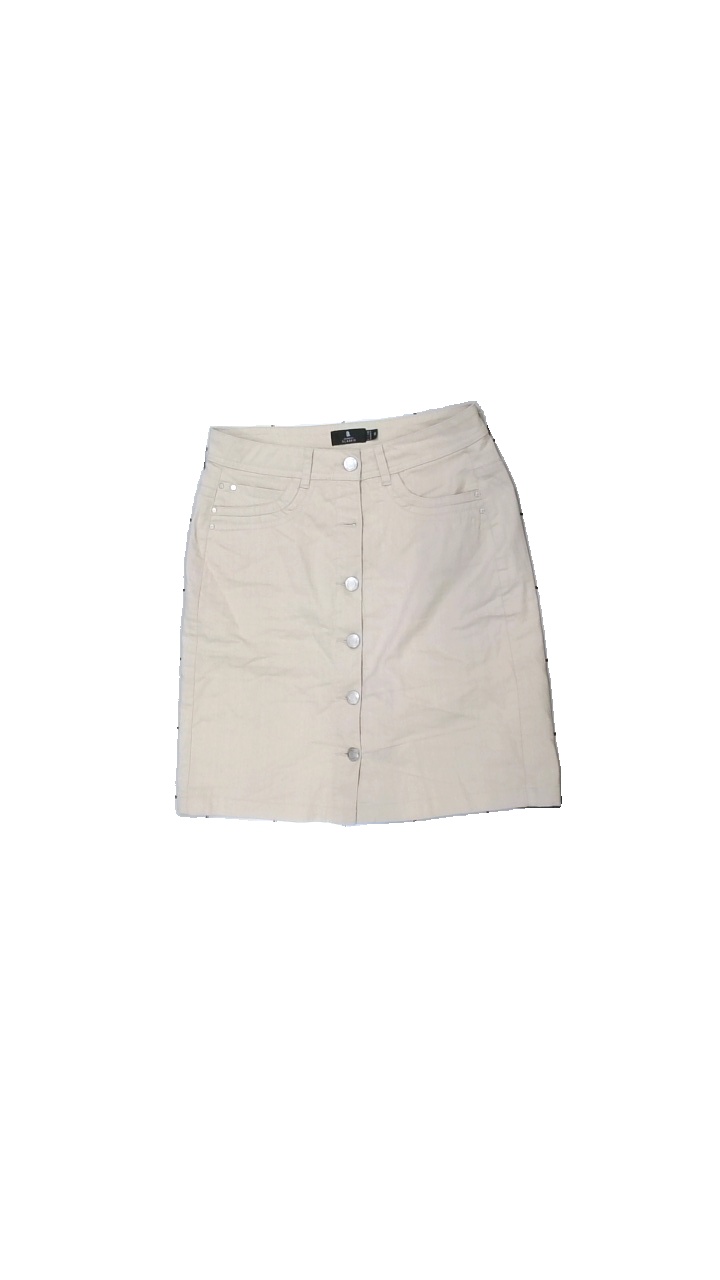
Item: Skirt (Ladies)
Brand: Brandtex
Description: kjol med knappar
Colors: Beige
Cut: Tight
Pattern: Other
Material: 79% bomull 21% polyester
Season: Summer
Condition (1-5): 5
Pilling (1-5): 4
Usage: Reuse
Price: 50-100